Battle of Chancellorsville

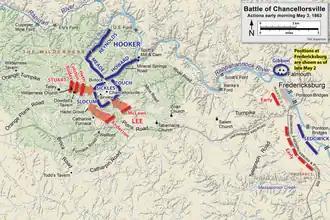
Chancellorsville, actions on May 3, dawn to 10 a.m.

Significant contributions to the impending Union disaster were the nature of the Union XI Corps and the incompetent performance of its commander, Maj. Gen. Oliver O. Howard. Howard failed to make any provision for defending against a surprise attack, even though Hooker had ordered him to do so. The Union right flank was not anchored on any natural obstacle, and the only defenses against a flank attack consisted of two cannons pointing out into the Wilderness.